Marine World Uminonakamichi

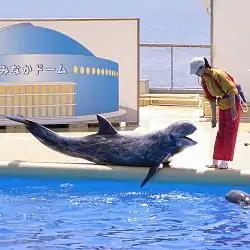
Risso's Dolphin Show

The aquarium focuses on the aquatic life of Tsushima's warm current and is made up of a total of 70 tanks. The three largest contain , and respectively. The largest is used for dolphin and sea lion shows, the middle contains more than 120 sharks of 20 species, while the last is for dolphins.you can see 20,000 fish of 350 types from tropical to temperate and boreal zones as they are. In addition to fish, dolphins, harbor seals, sea otters, and sea turtles are on display in the museum. The highlights are the dolphin and sea lion show and the large panoramic tanks where giant sand tiger sharks swim.